Mónica Godoy

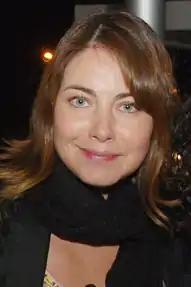

Mónica Alejandra Godoy Cabezas (born May 9, 1976) is a Chilean actress. She was born in Santiago, and began her career at the Chilean channel Televisión Nacional de Chile. The actress was notably successful for her role of Scarlette in the telenovela "Aquelarre". Godoy has been in the soap operas "Hijos del Monte", "40 y Tantos" and "El Laberinto de Alicia".